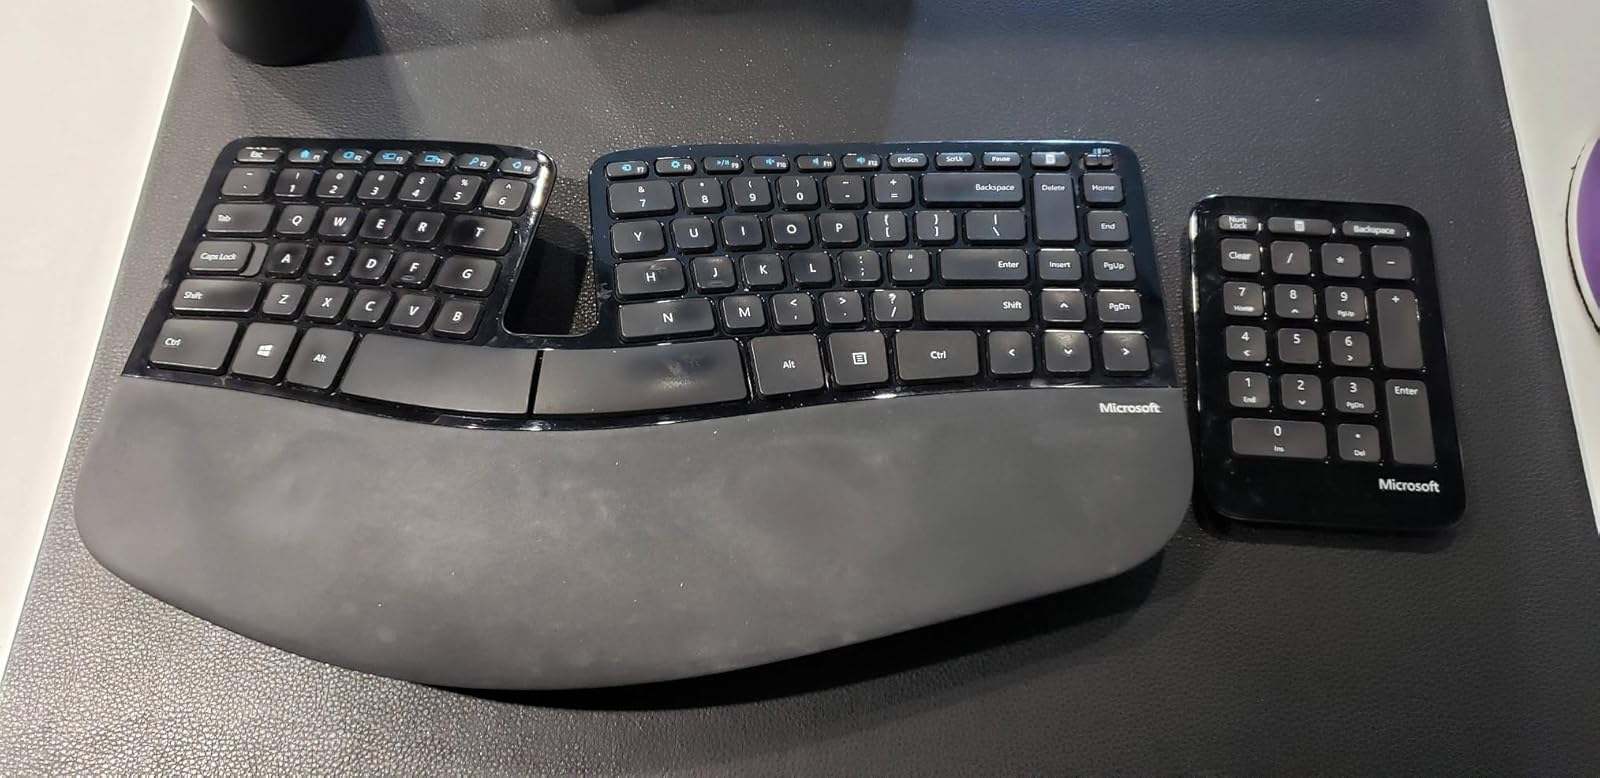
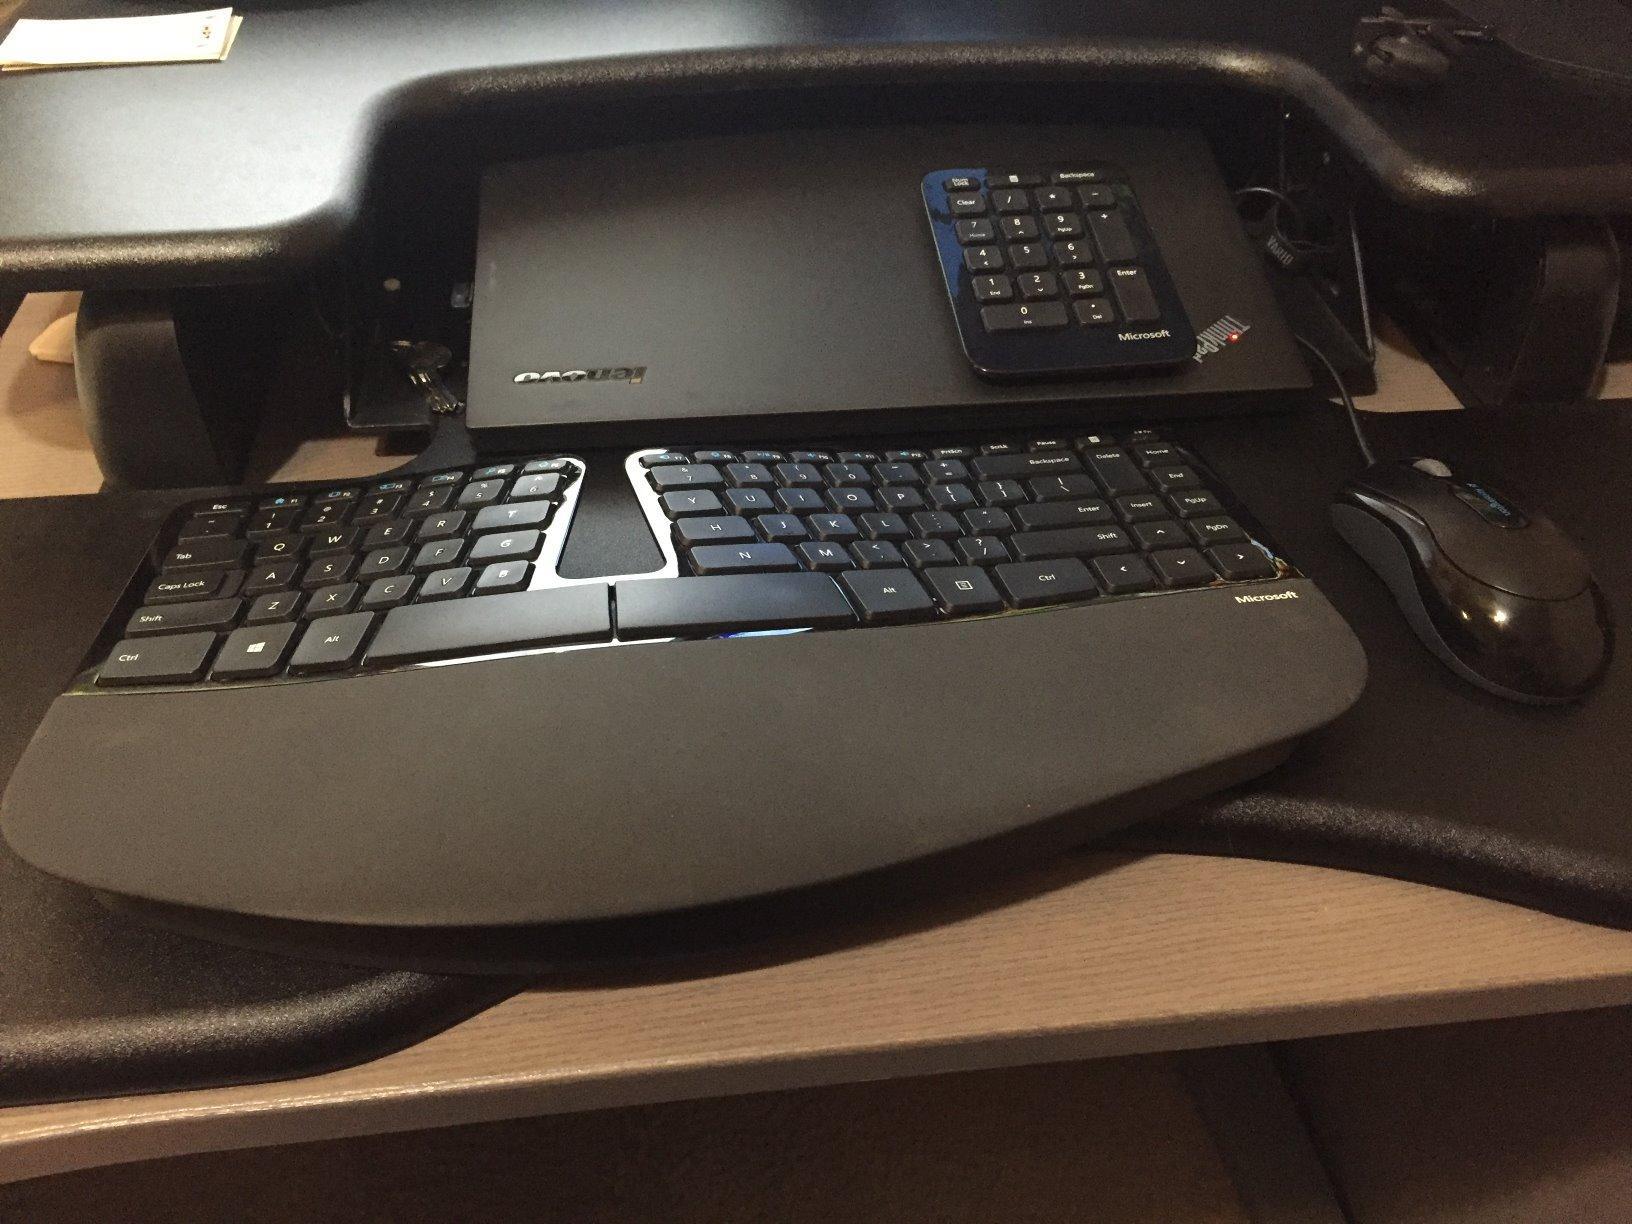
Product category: keyboard
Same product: yes